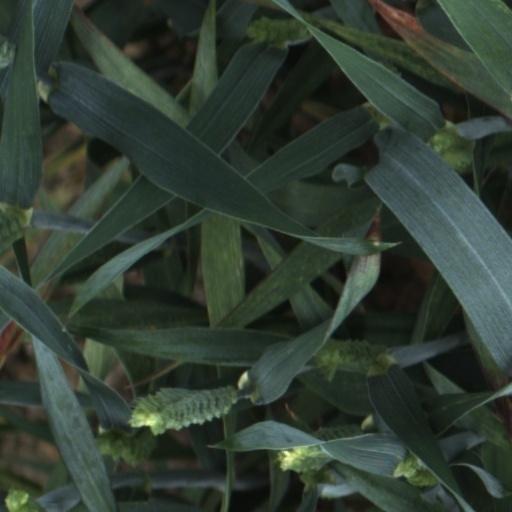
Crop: wheat